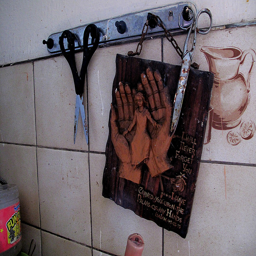
A sign with two hands hanging up next to scissors.
A drawing of hands holding a woman hands next to scissors.
A sign hanging between two pairs of scissors.
two pairs of scissors a picture and some white tiles
Small feature of a hand holding a person hanging from wall.